Sir John Lubbock, 3rd Baronet

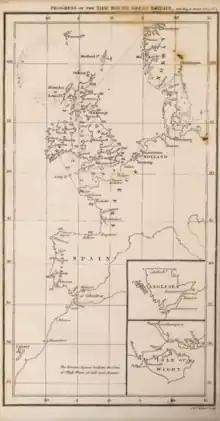
1831 map of the tides around Great Britain showing cotidal lines

Sir John William Lubbock, 3rd Baronet, FRS (26 March 1803 – 21 June 1865), was an English banker, barrister, mathematician and astronomer.